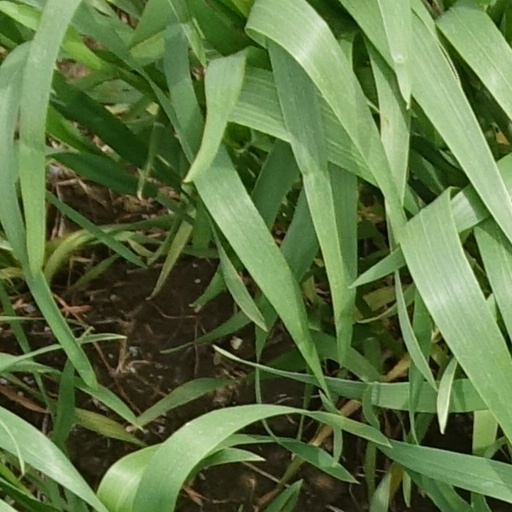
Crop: wheat